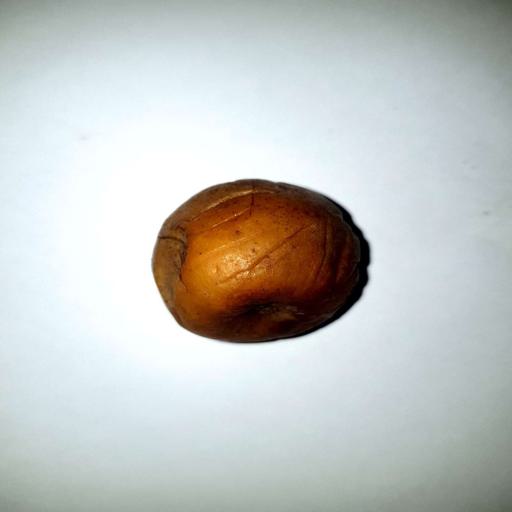
Label: bruised